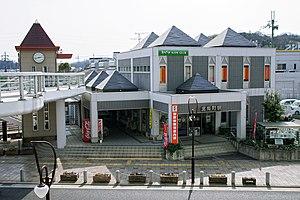
La gare de Hōjōmachi est une gare ferroviaire localisée dans la ville de Kasai, dans la préfecture de Hyōgo au Japon. La gare est exploitée par la compagnie Hōjō Railway, sur la ligne Hōjō.